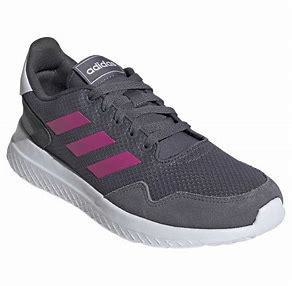
Brand: Adidas
Model: Archivo